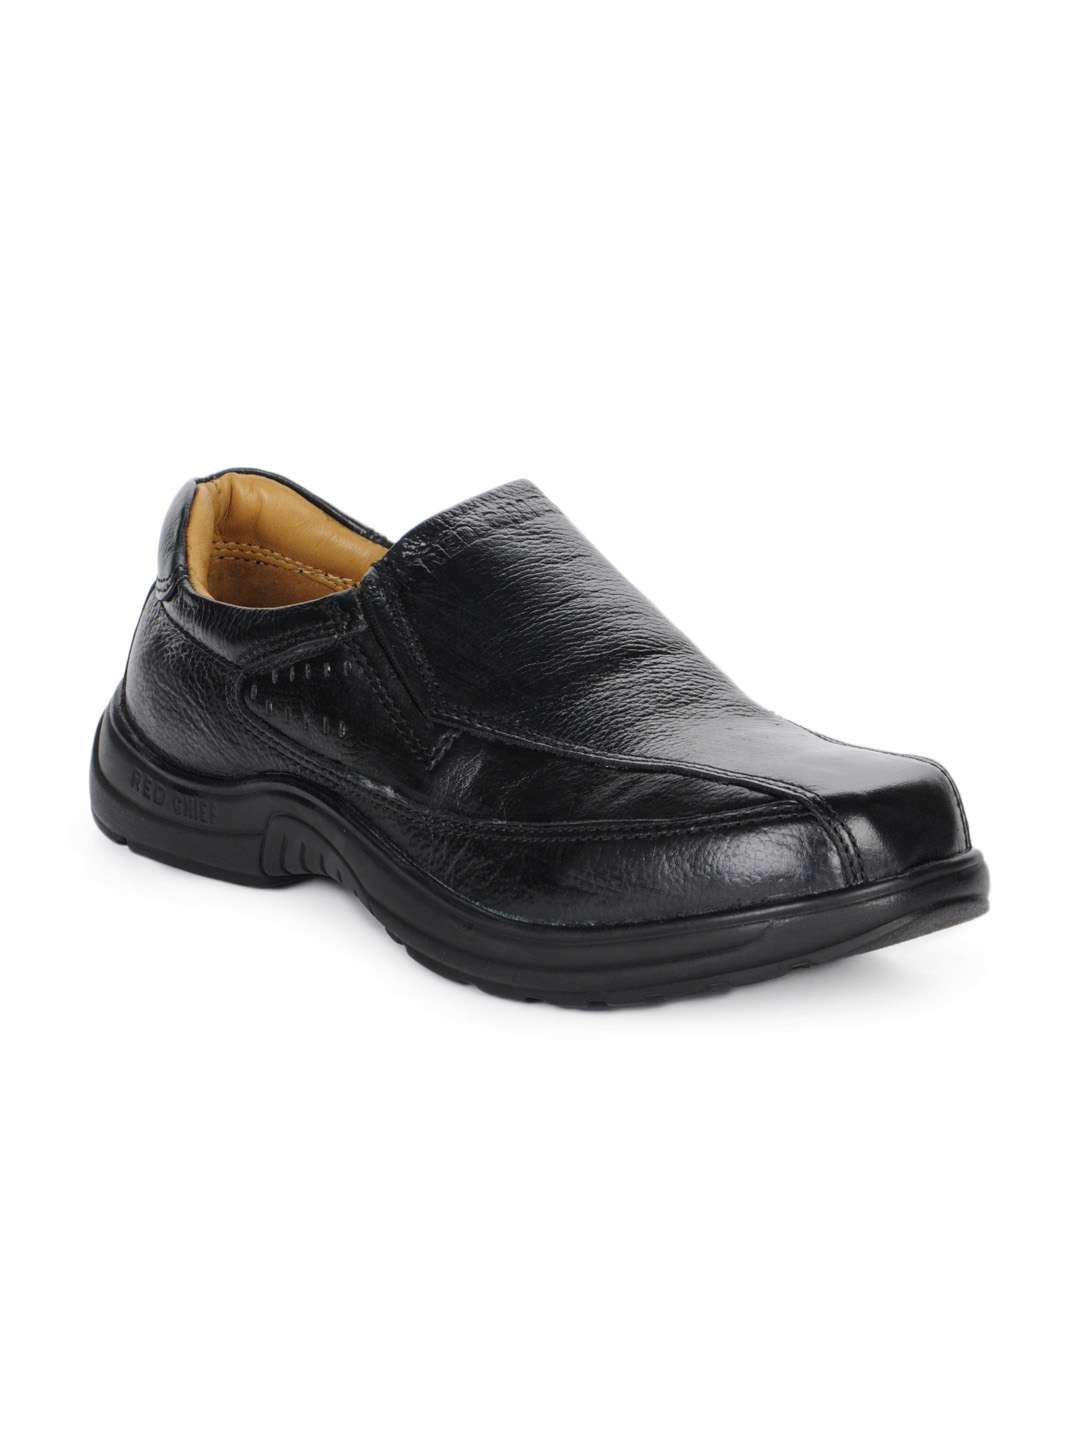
Red Chief Men Black Formal Shoes
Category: Footwear / Shoes / Formal Shoes
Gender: Men
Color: Black
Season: Winter 2018
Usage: Formal